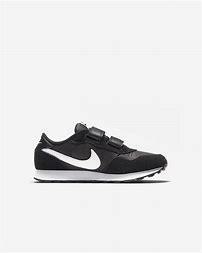
Brand: Nike
Model: MD Valiant